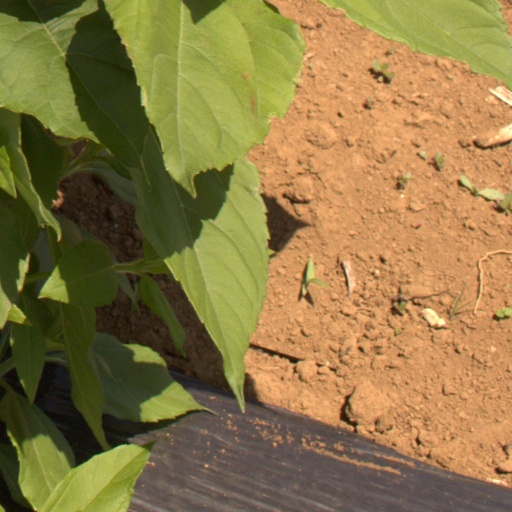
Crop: Jerusalem artichoke